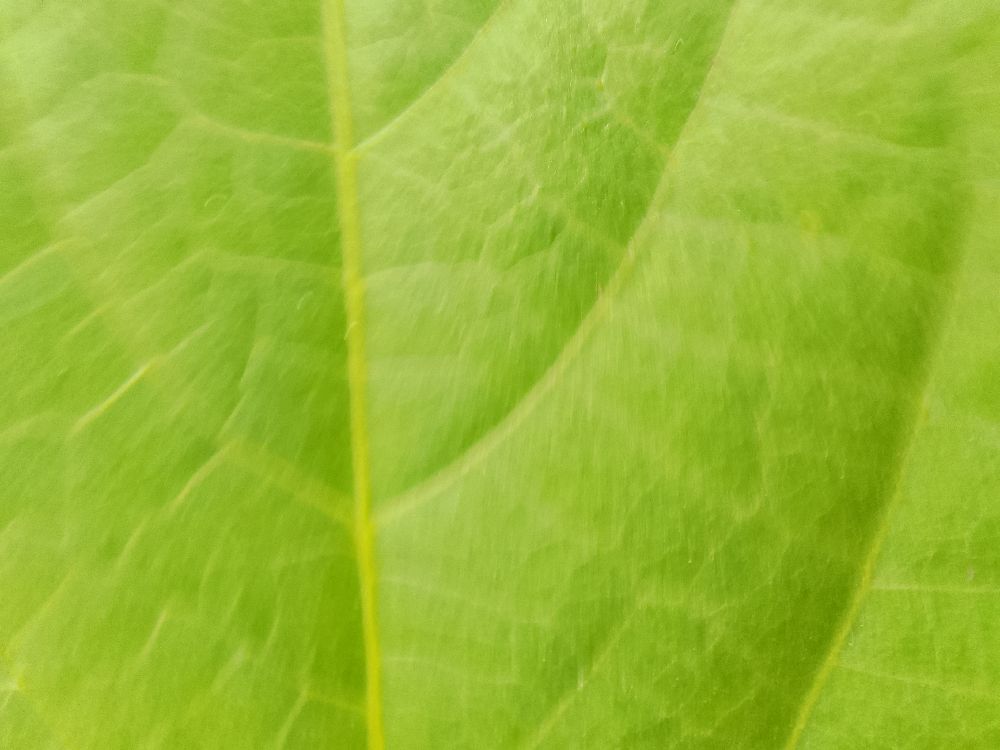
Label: healthy